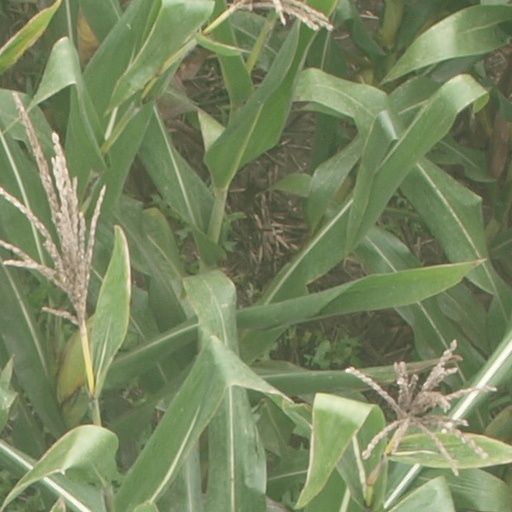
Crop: maize; corn